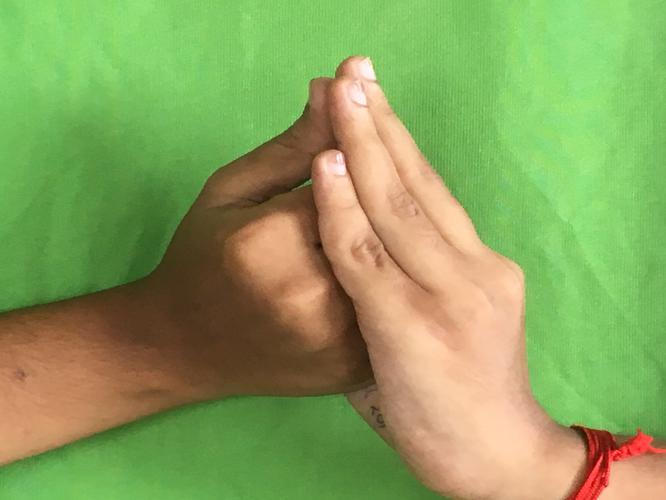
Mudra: Shanka
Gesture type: double_hand